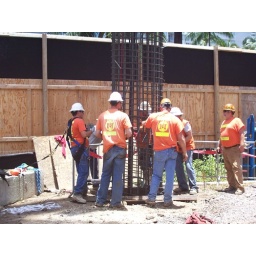
Dad getting in the way. Hawaii. Dad = brown hard hat